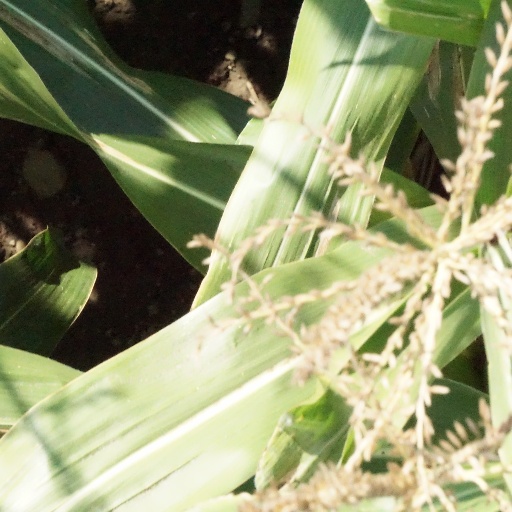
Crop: maize; corn